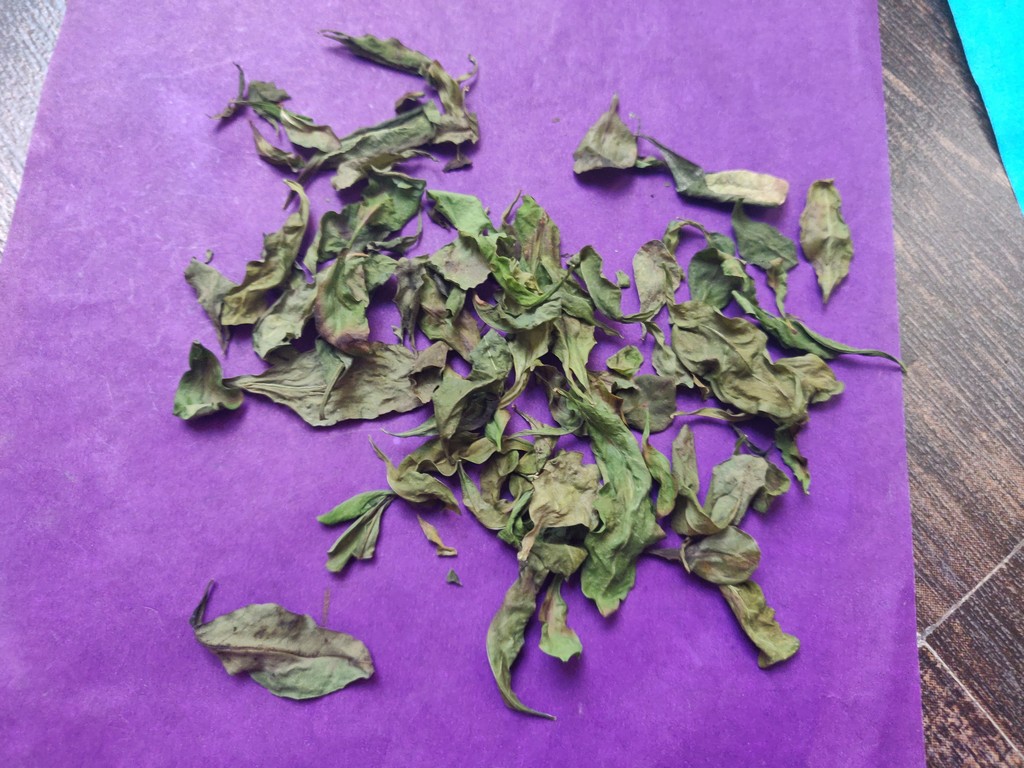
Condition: Dried
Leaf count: multiple
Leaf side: unknown